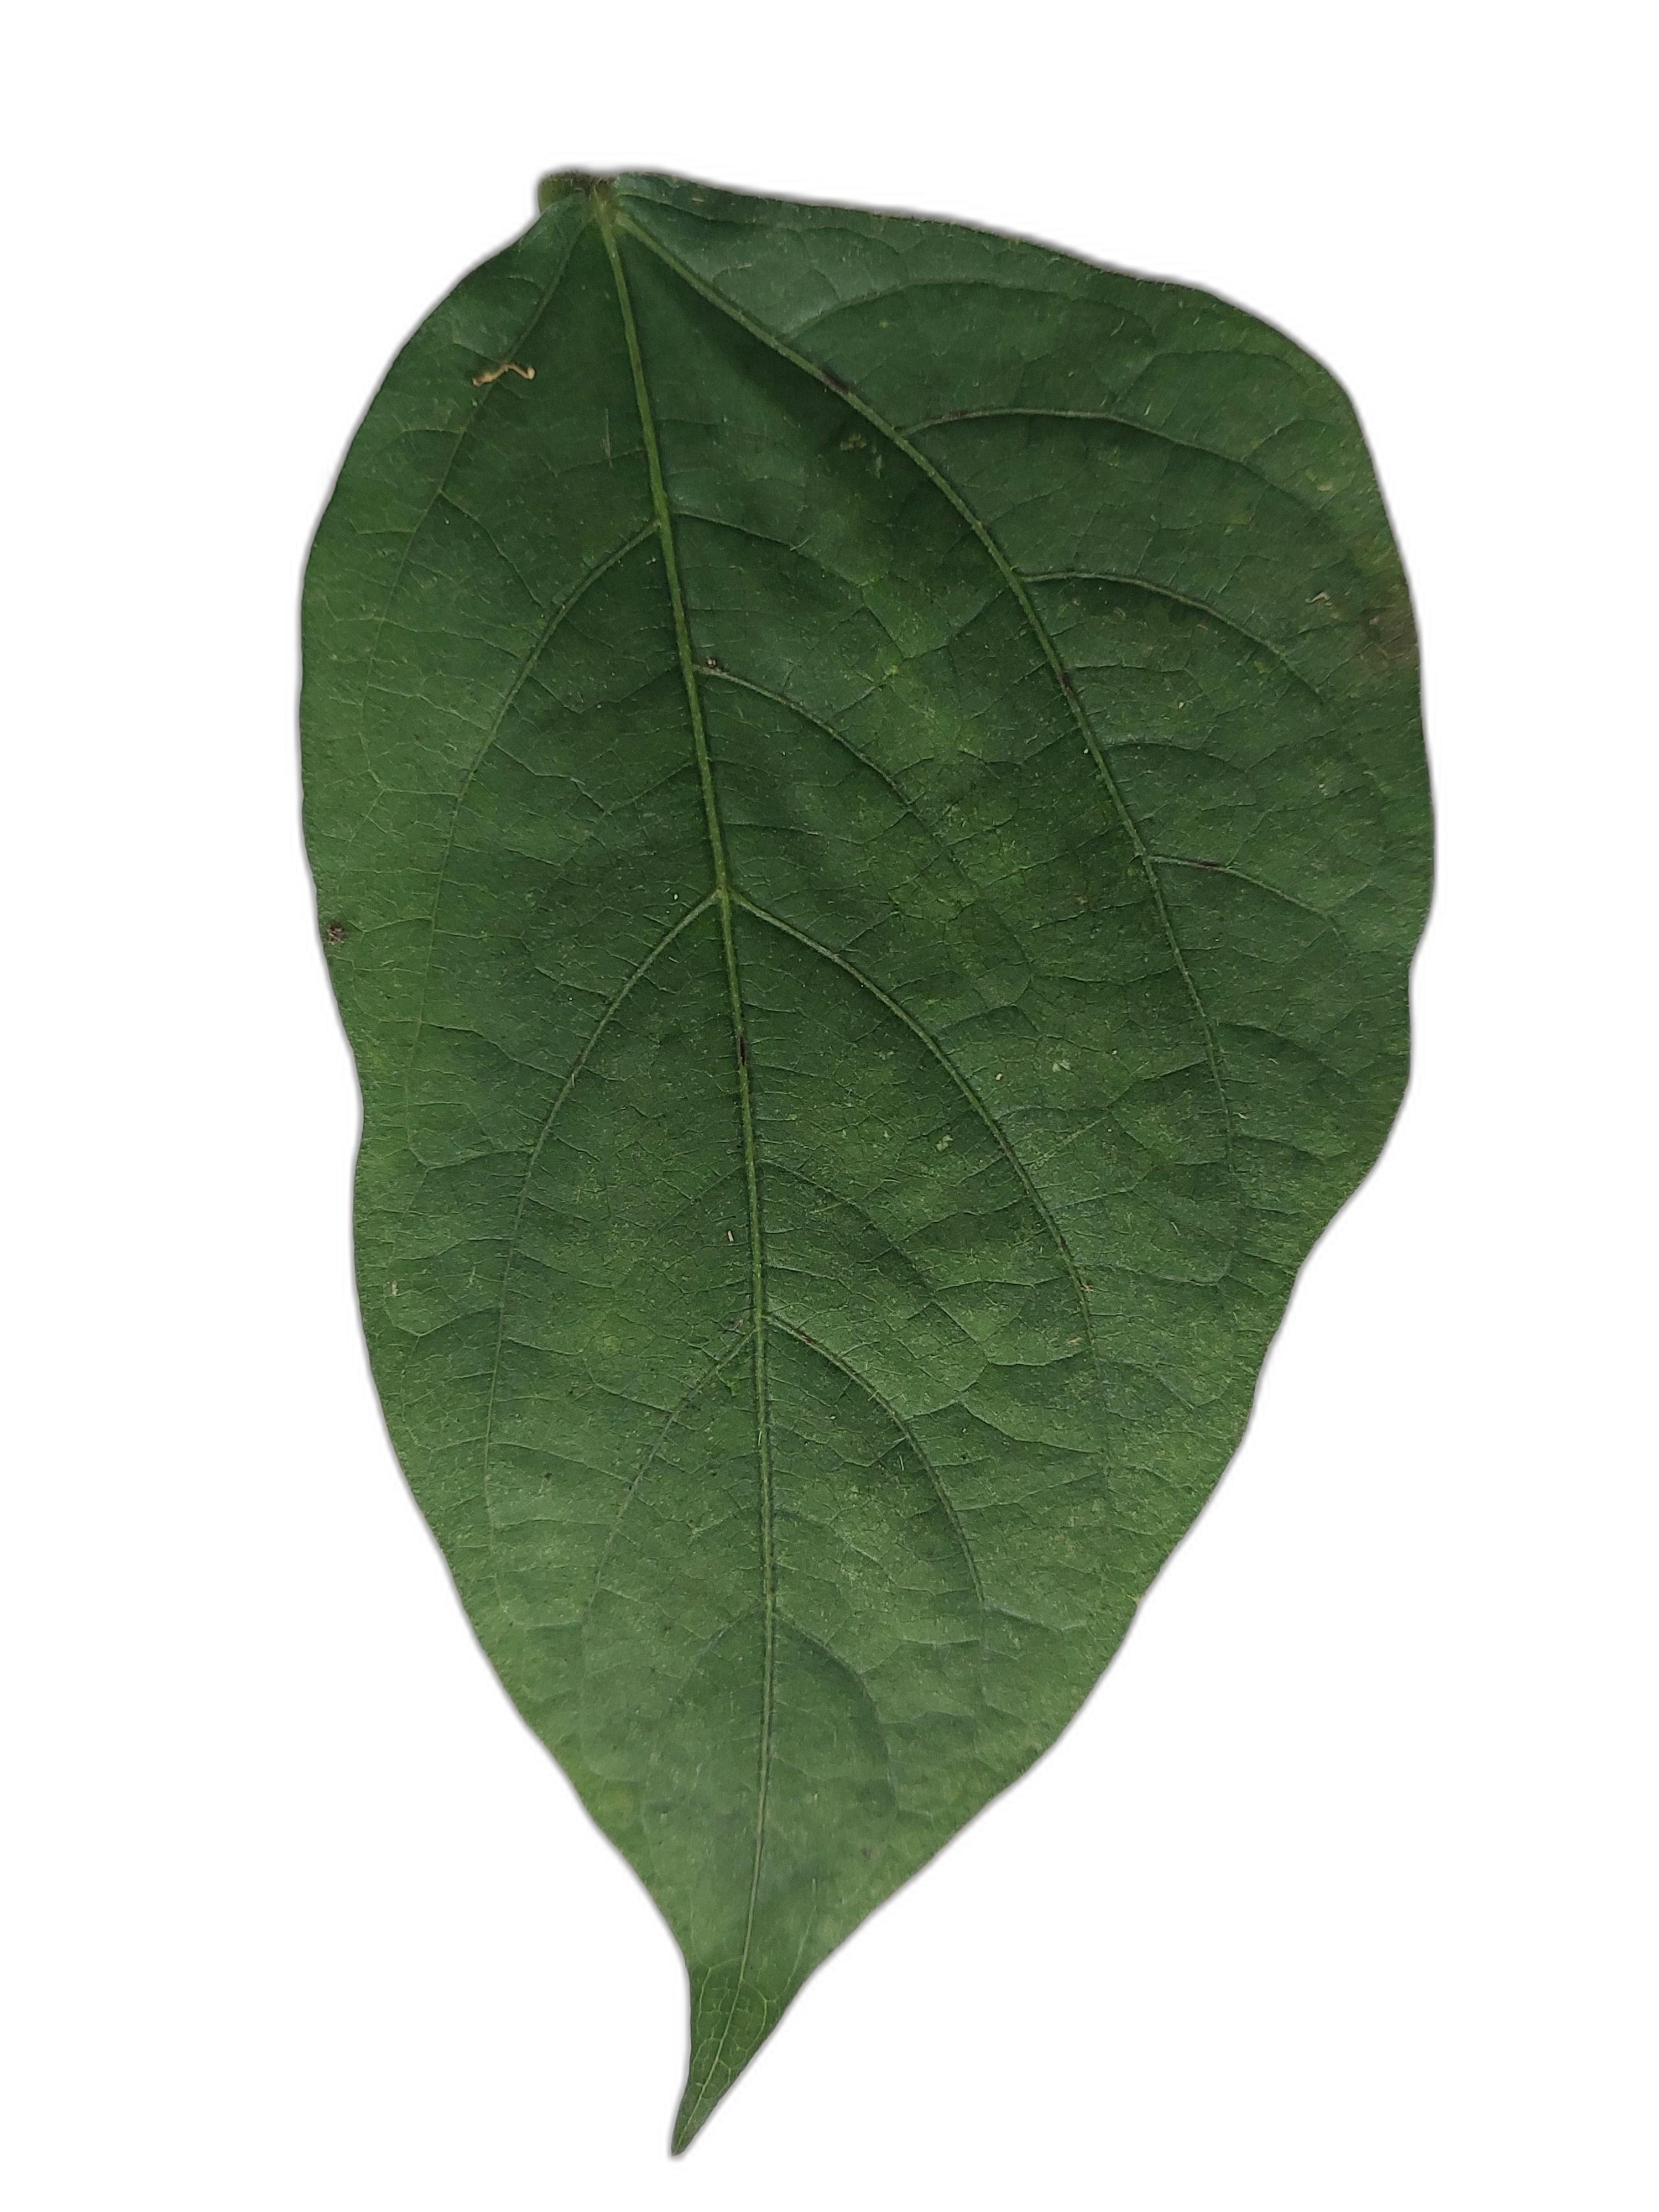
Label: Healthy